DrawRace

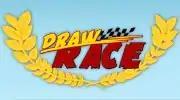

DrawRace is an iOS line-drawing/racing game developed by Ubisoft RedLynx. DrawRace 2, the sequel to the original DrawRace, was released in September 2011.